2016 Red Rooster Sydney SuperSprint

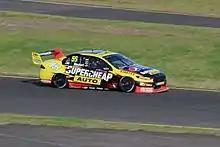
Chaz Mostert took his second pole position of the weekend in qualifying for Race 19.

Qualifying for Race 19 was held on Sunday morning and consisted of a single 20-minute session. The top three qualifiers were the same as in Race 18, with Mostert taking his second pole position of the weekend ahead of Van Gisbergen and Whincup. Lowndes qualified fourth fastest ahead of his 600th championship race start, while Garry Rogers Motorsport locked out the third row with McLaughlin ahead of James Moffat. Courtney triggered the kerb sensor, a timing loop used to stop drivers exceeding the track limits, at Turn 5 on his final lap and his time was deleted as a result, leaving him to start twelfth.